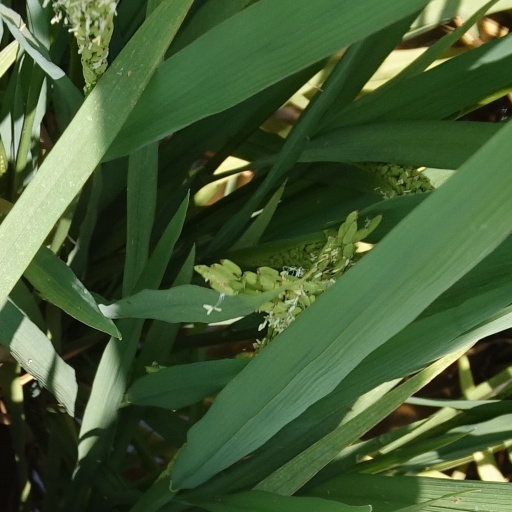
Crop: rice